Casparian strip

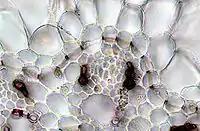
Endodermis with Casparian strip (in "Equisetum giganteum")

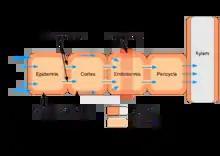
Diagram of symplastic and apoplastic water uptake by a plant root. The Casparian strip forces water into the symplast at the root endodermal cells.

The development of the Casparian strip is regulated by transcription factors such as SHORT-ROOT (SHR), SCARECROW (SCR) and MYB36, as well as polypeptide hormone synthesized by midcolumn cells. According to some studies, the Casparian strip begins as a localized deposition of phenolic and unsaturated fatty substances in the middle lamella between the radial walls, as partly oxidized films. The primary wall becomes encrusted with and later thickened by deposits of similar substances on the inside of that wall. The encrustation of the cell wall by the material constituting the Casparian strip presumably plugs the pores that would have otherwise allowed the movement of water and nutrients via capillary action along that path. The cytoplasm of the endodermal cell is firmly attached to the Casparian strip so that it does not readily separate from the strip when the cells are subjected to contraction of the protoplasts.